Answer in natural language. Is brown colour cube shape wooden material to the left of wall paint? Choose between the following options: yes or no
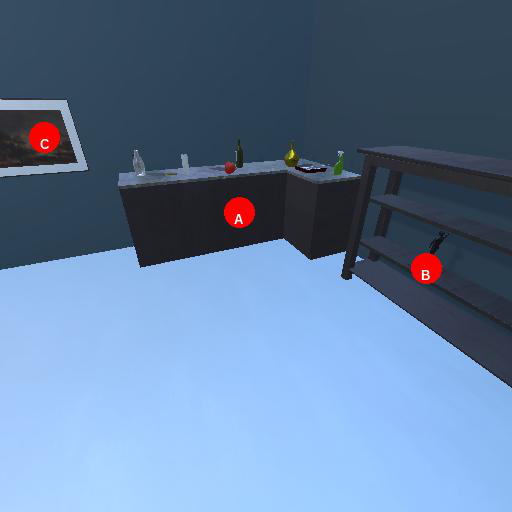
<answer>no</answer>